Pruning

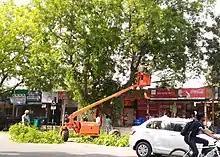
Pruning of trees in Chandigarh, India

This refers to the area below the union of where branch wood attaches with the trunk/stem wood. This can often appear raised.